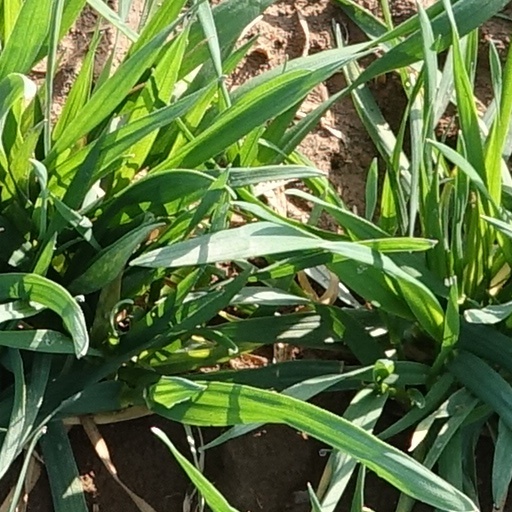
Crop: wheat